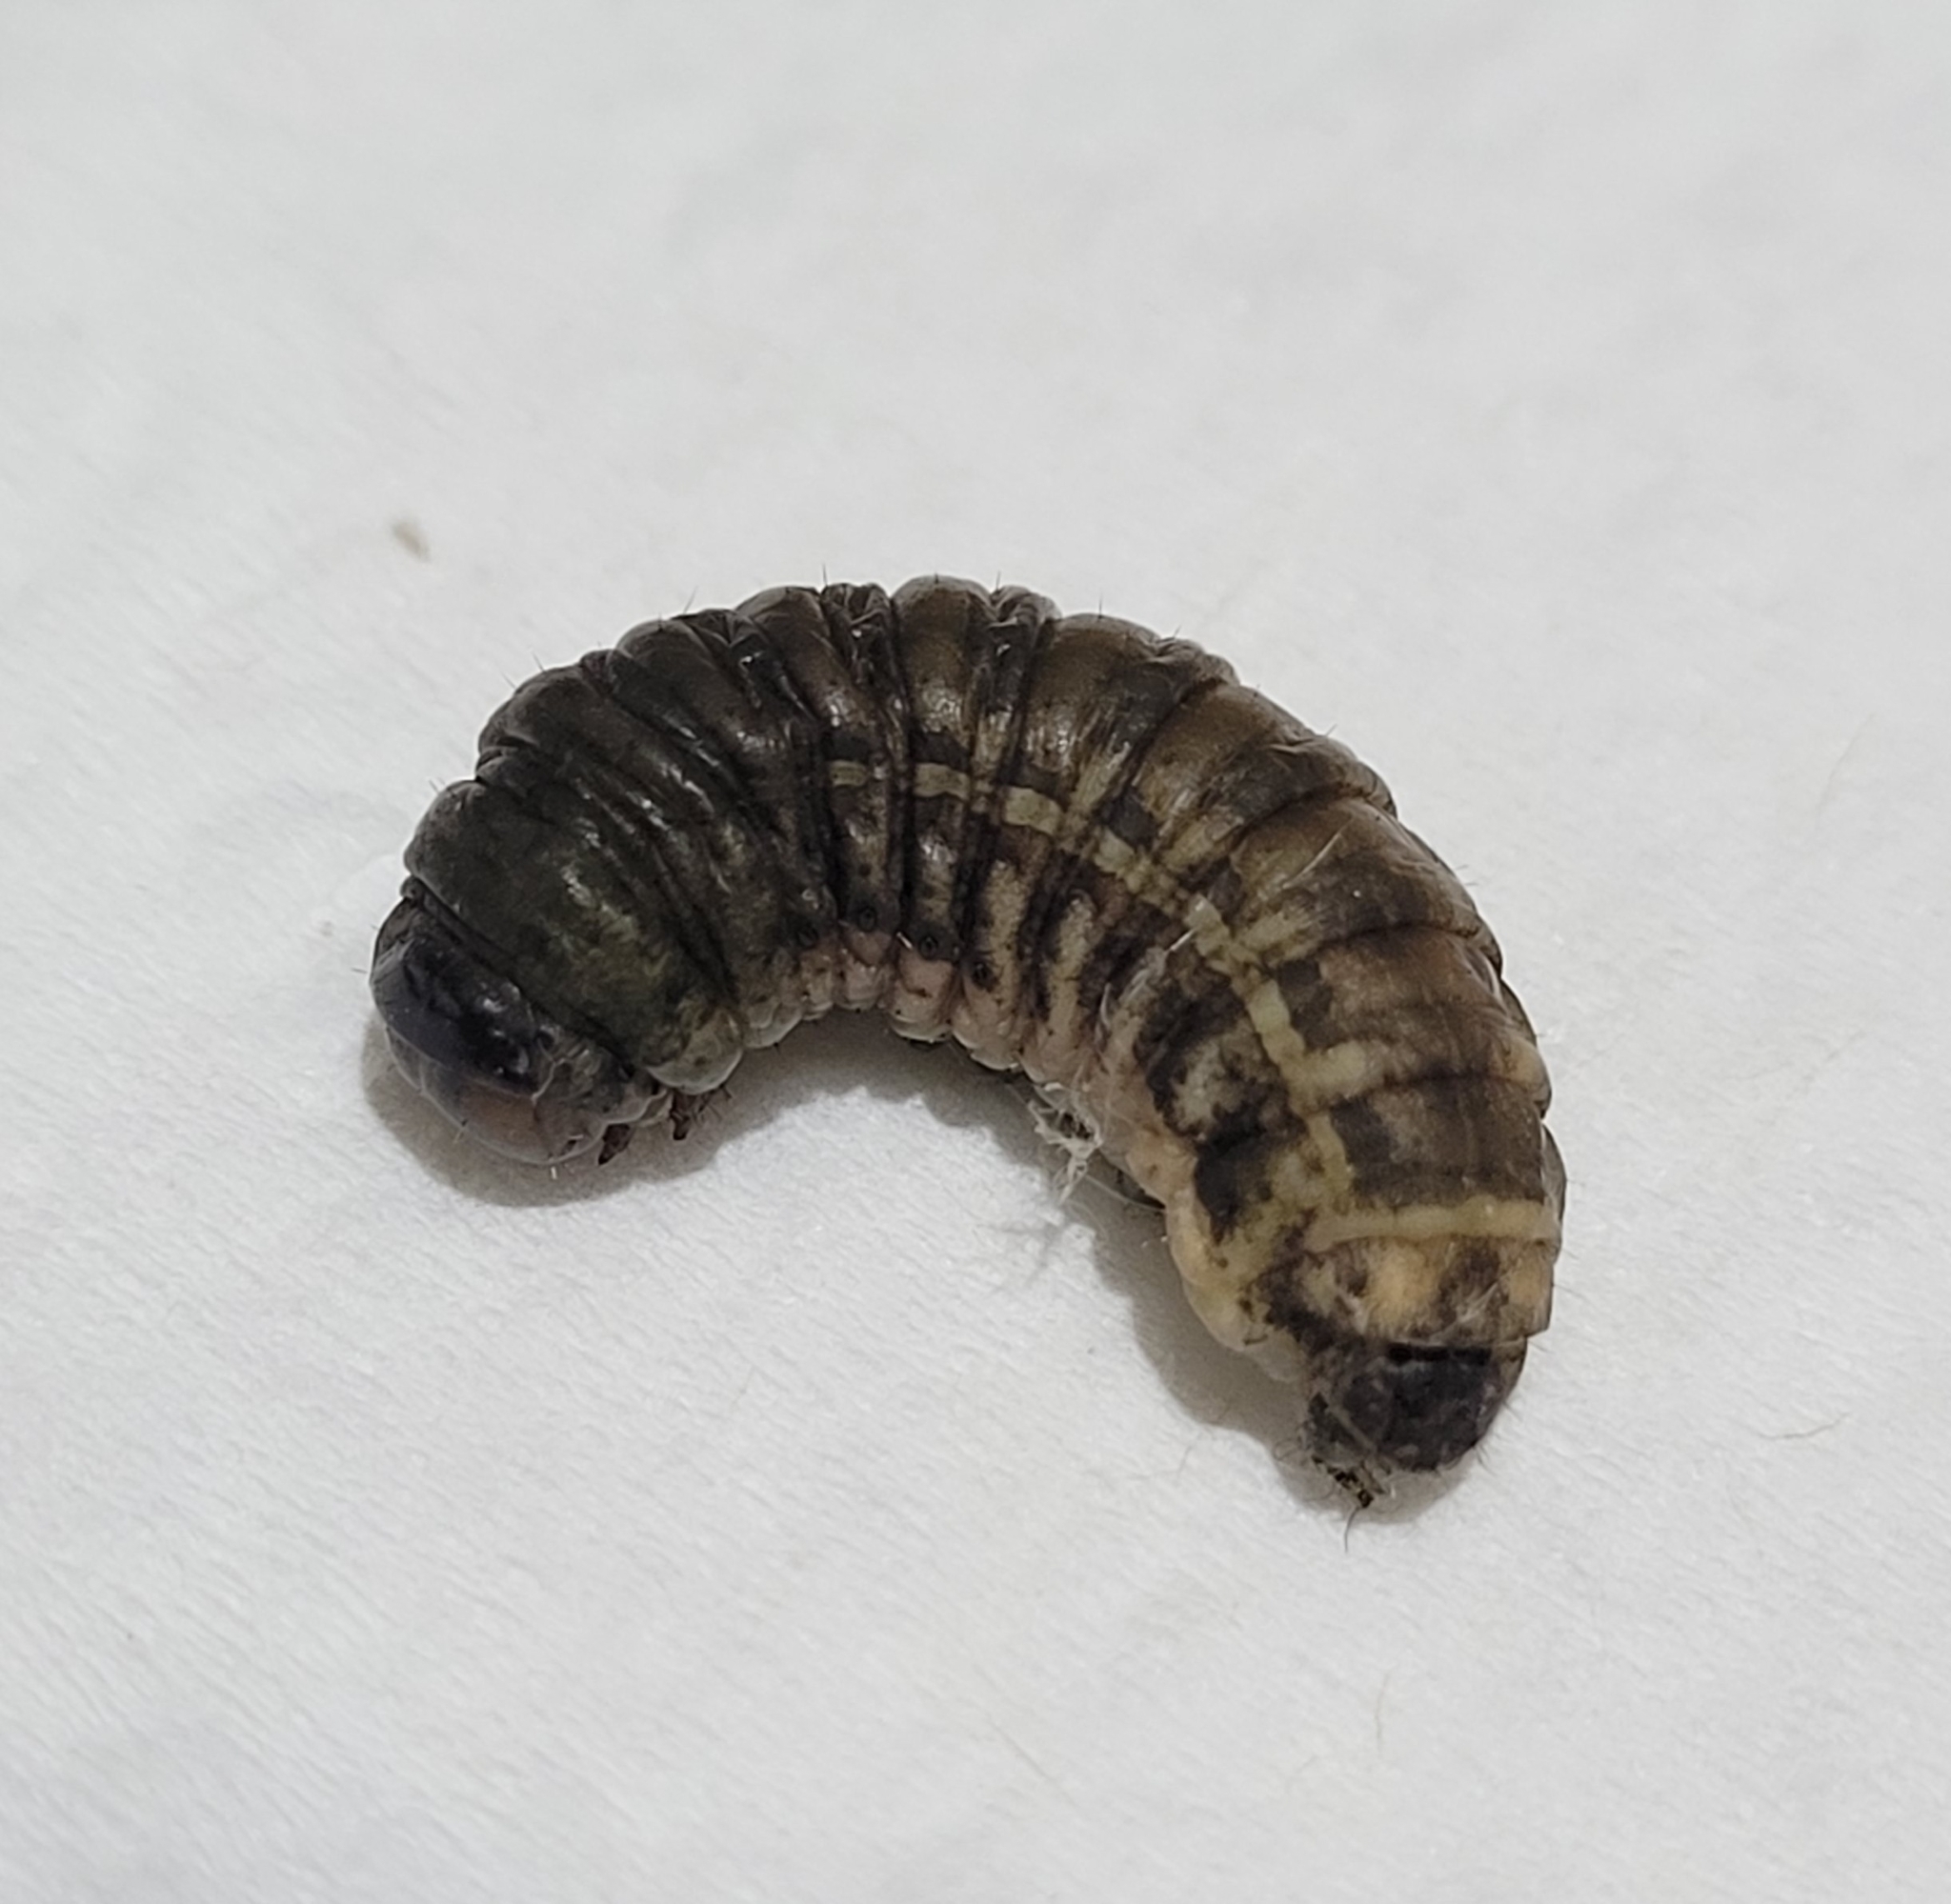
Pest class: cutworms